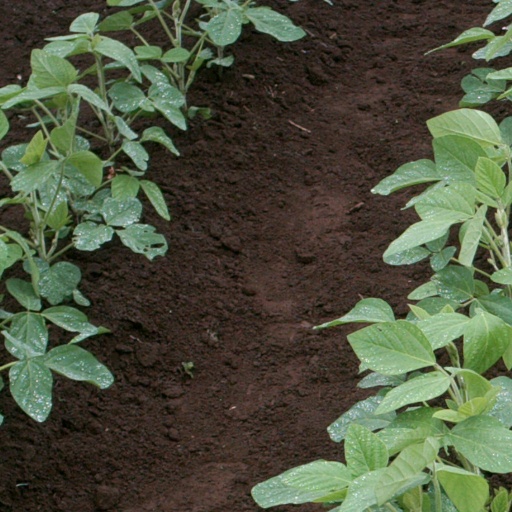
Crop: soybean